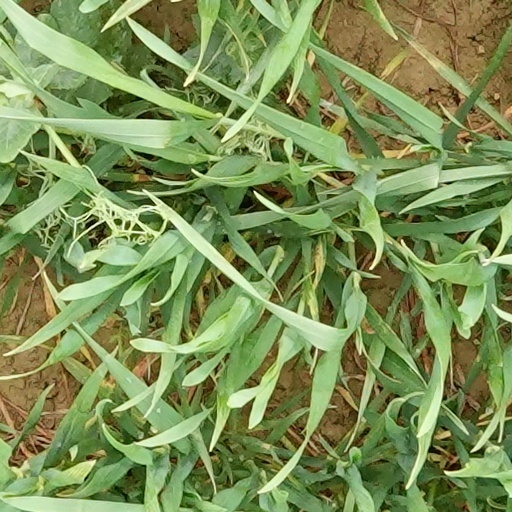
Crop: wheat